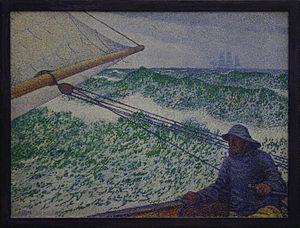
Théo van Rysselberghe L'Homme à la Barre, Musée d'Orsay, Paris